Coral reefs of the Virgin Islands

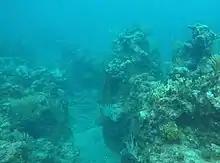
Corals picture taken from Brewers Bay on St. Thomas.

The coral reefs as well as hard-bottom habitat accounts for 297.9 km. The coral reefs are home to diverse species. There are over 40 species of scleractinian corals and three species of Millepora. Live scleractinian species are found throughout the Virgin Islands, but mainly around Buck Island, St. Croix and St. John. More specifically based on a survey from 2001-2006, listed are a total of 215 fishes from St. John and 202 from St. Croix. Four species of sea turtles are found within the Virgin Islands. The coral reefs are impacted by freshwater environments from the Amazon and Orinoco River in the form of anticyclonic rings which are rich in nutrients.